Carousel Piano Bar & Lounge

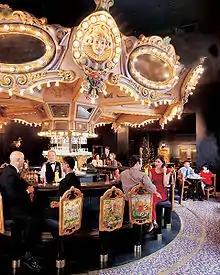
The Carousel Piano Bar & Lounge, 2006

The Carousel Piano Bar & Lounge is the only revolving bar in New Orleans, Louisiana. The bar is inside the Hotel Monteleone and overlooks Royal Street in the French Quarter of New Orleans. Installed in 1949, the 25-seat circular bar turns on 2,000 large steel rollers, powered by a motor. The bar rotates at a rate of one revolution every 15 minutes. In addition to the rotating bar, an adjoining room includes booths and tables with live entertainment offered nightly.